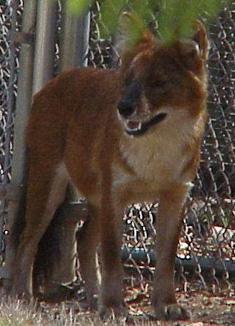
dhole